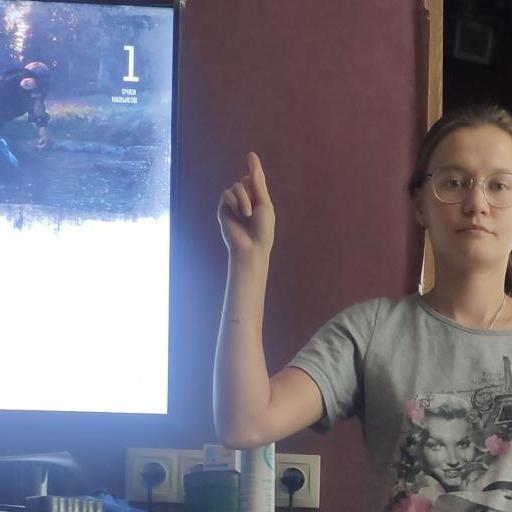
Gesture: one